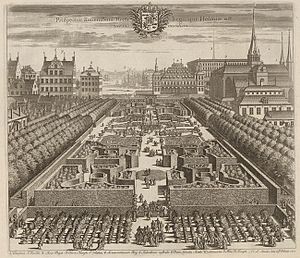
Kungsträdgården
Kungsträdgården 1716. Fra Suecia antiqua et hodierna
Kungsträdgården, eller på dansk Kongehaven bliver også kaldt Kungsan, er en park som ligger på Norrmalm i det centrale Stockholm. Den er sammen med Humlegården den ældste bevarede park i Stockholm. Her lå tidligere slottet Makalös. På den tid var parken en indhegnet lystgård hvor kun hoffet havde adgang, ved portene stod bevæbnede vagter, så ingen uvedkommende kunne komme ind.